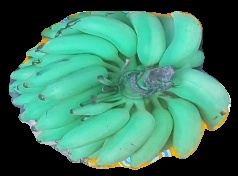
Variety: elakki-bale
Grade: grade2